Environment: real
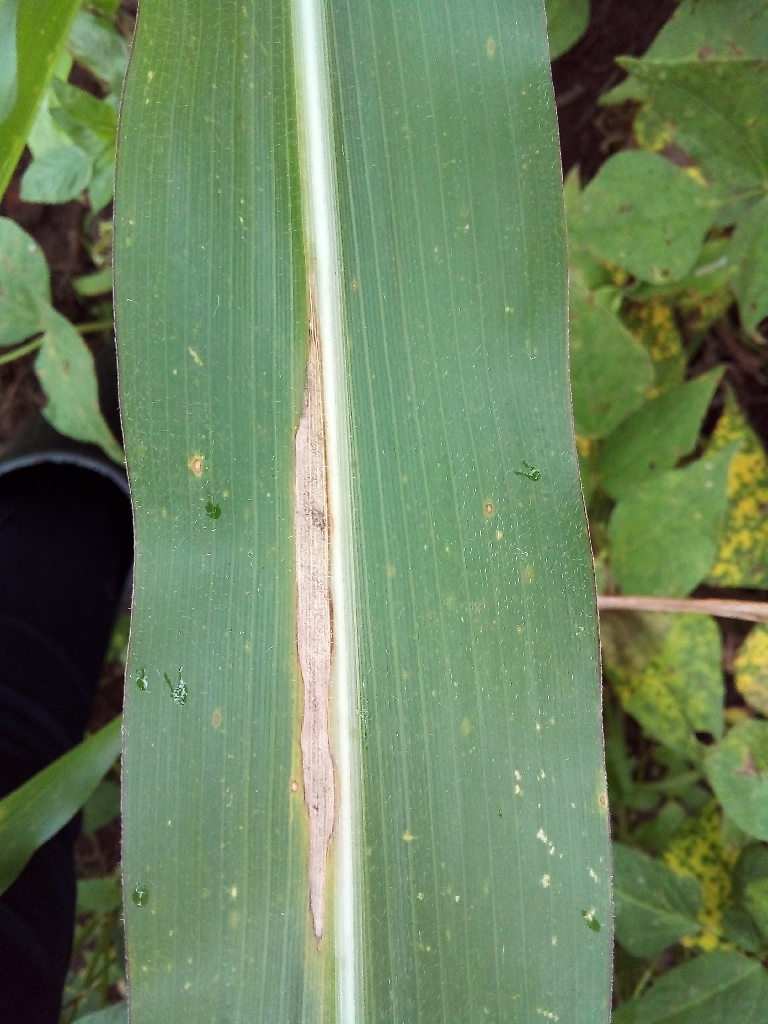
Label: northern_corn_leaf_blight